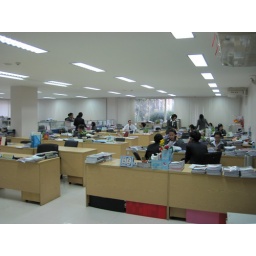
my desk is near the back, right in front of the other white guy